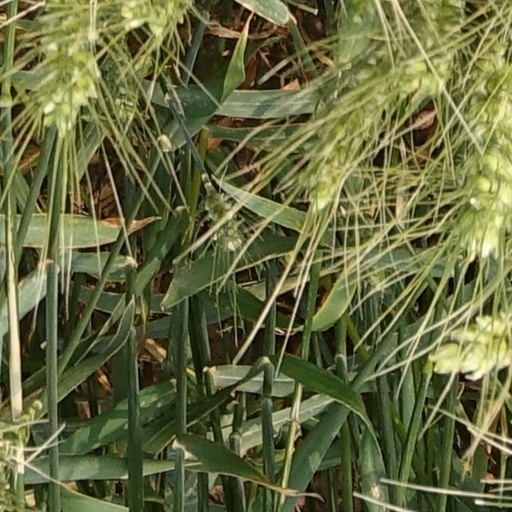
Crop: wheat